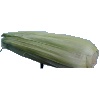
Label: corn_husk